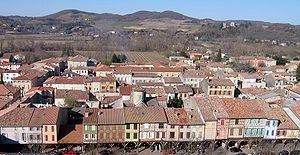
Mirepoix (Ariège, France) - Vue de la ville depuis le clocher de la cathédrale.
Mirepoix est une commune française située dans le département de l'Ariège en région Occitanie.